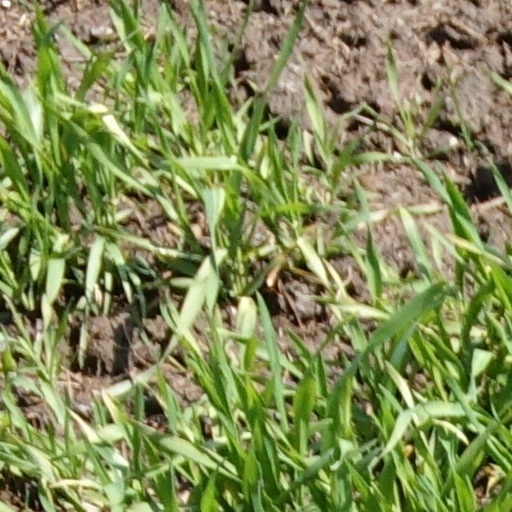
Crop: wheat